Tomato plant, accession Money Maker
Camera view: tilt-top (135 deg); turntable rotation: 120 degrees
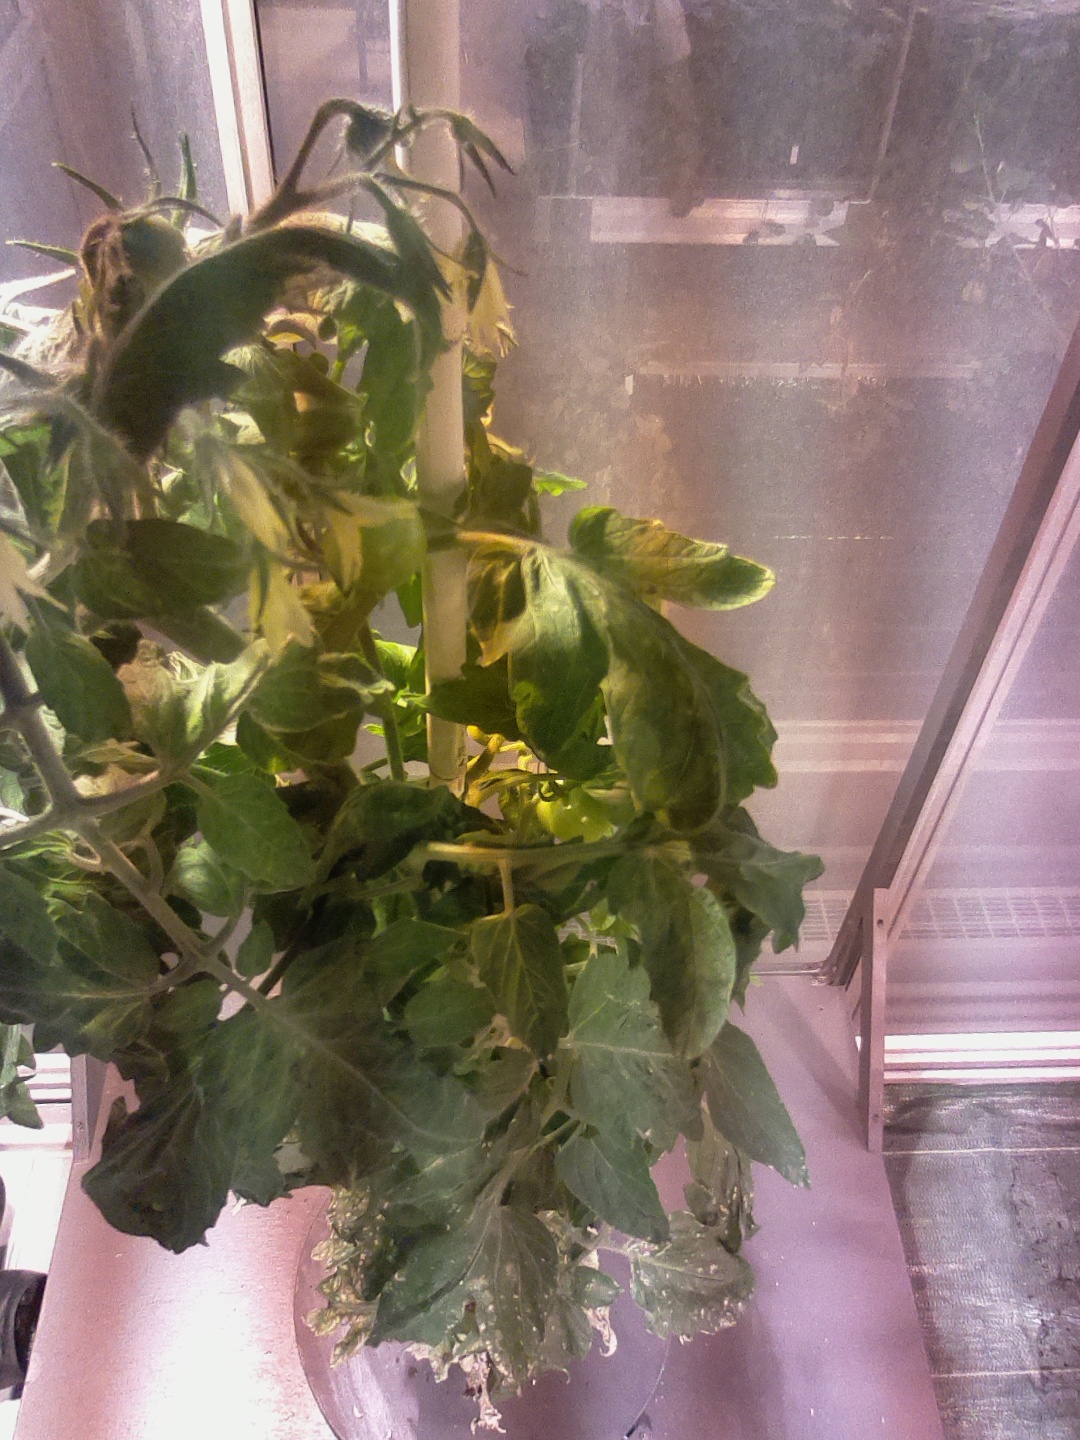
BBCH growth stage 71: 10%-20% of final fruit size